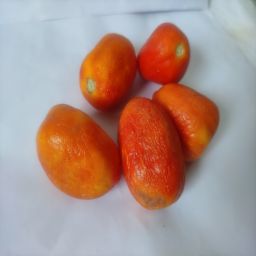
Crop: Tomato
Quality: Old